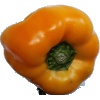
Label: Pepper Yellow 1